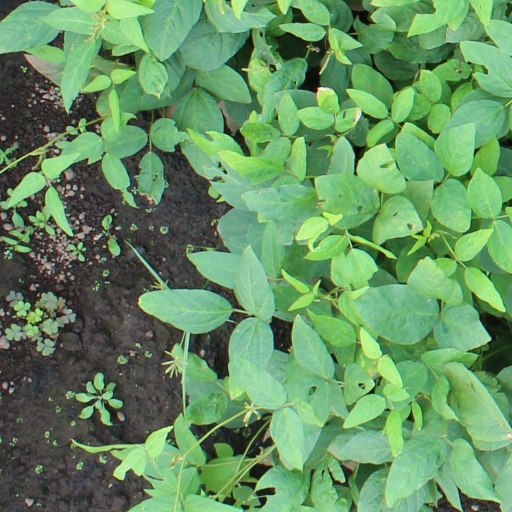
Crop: soybean